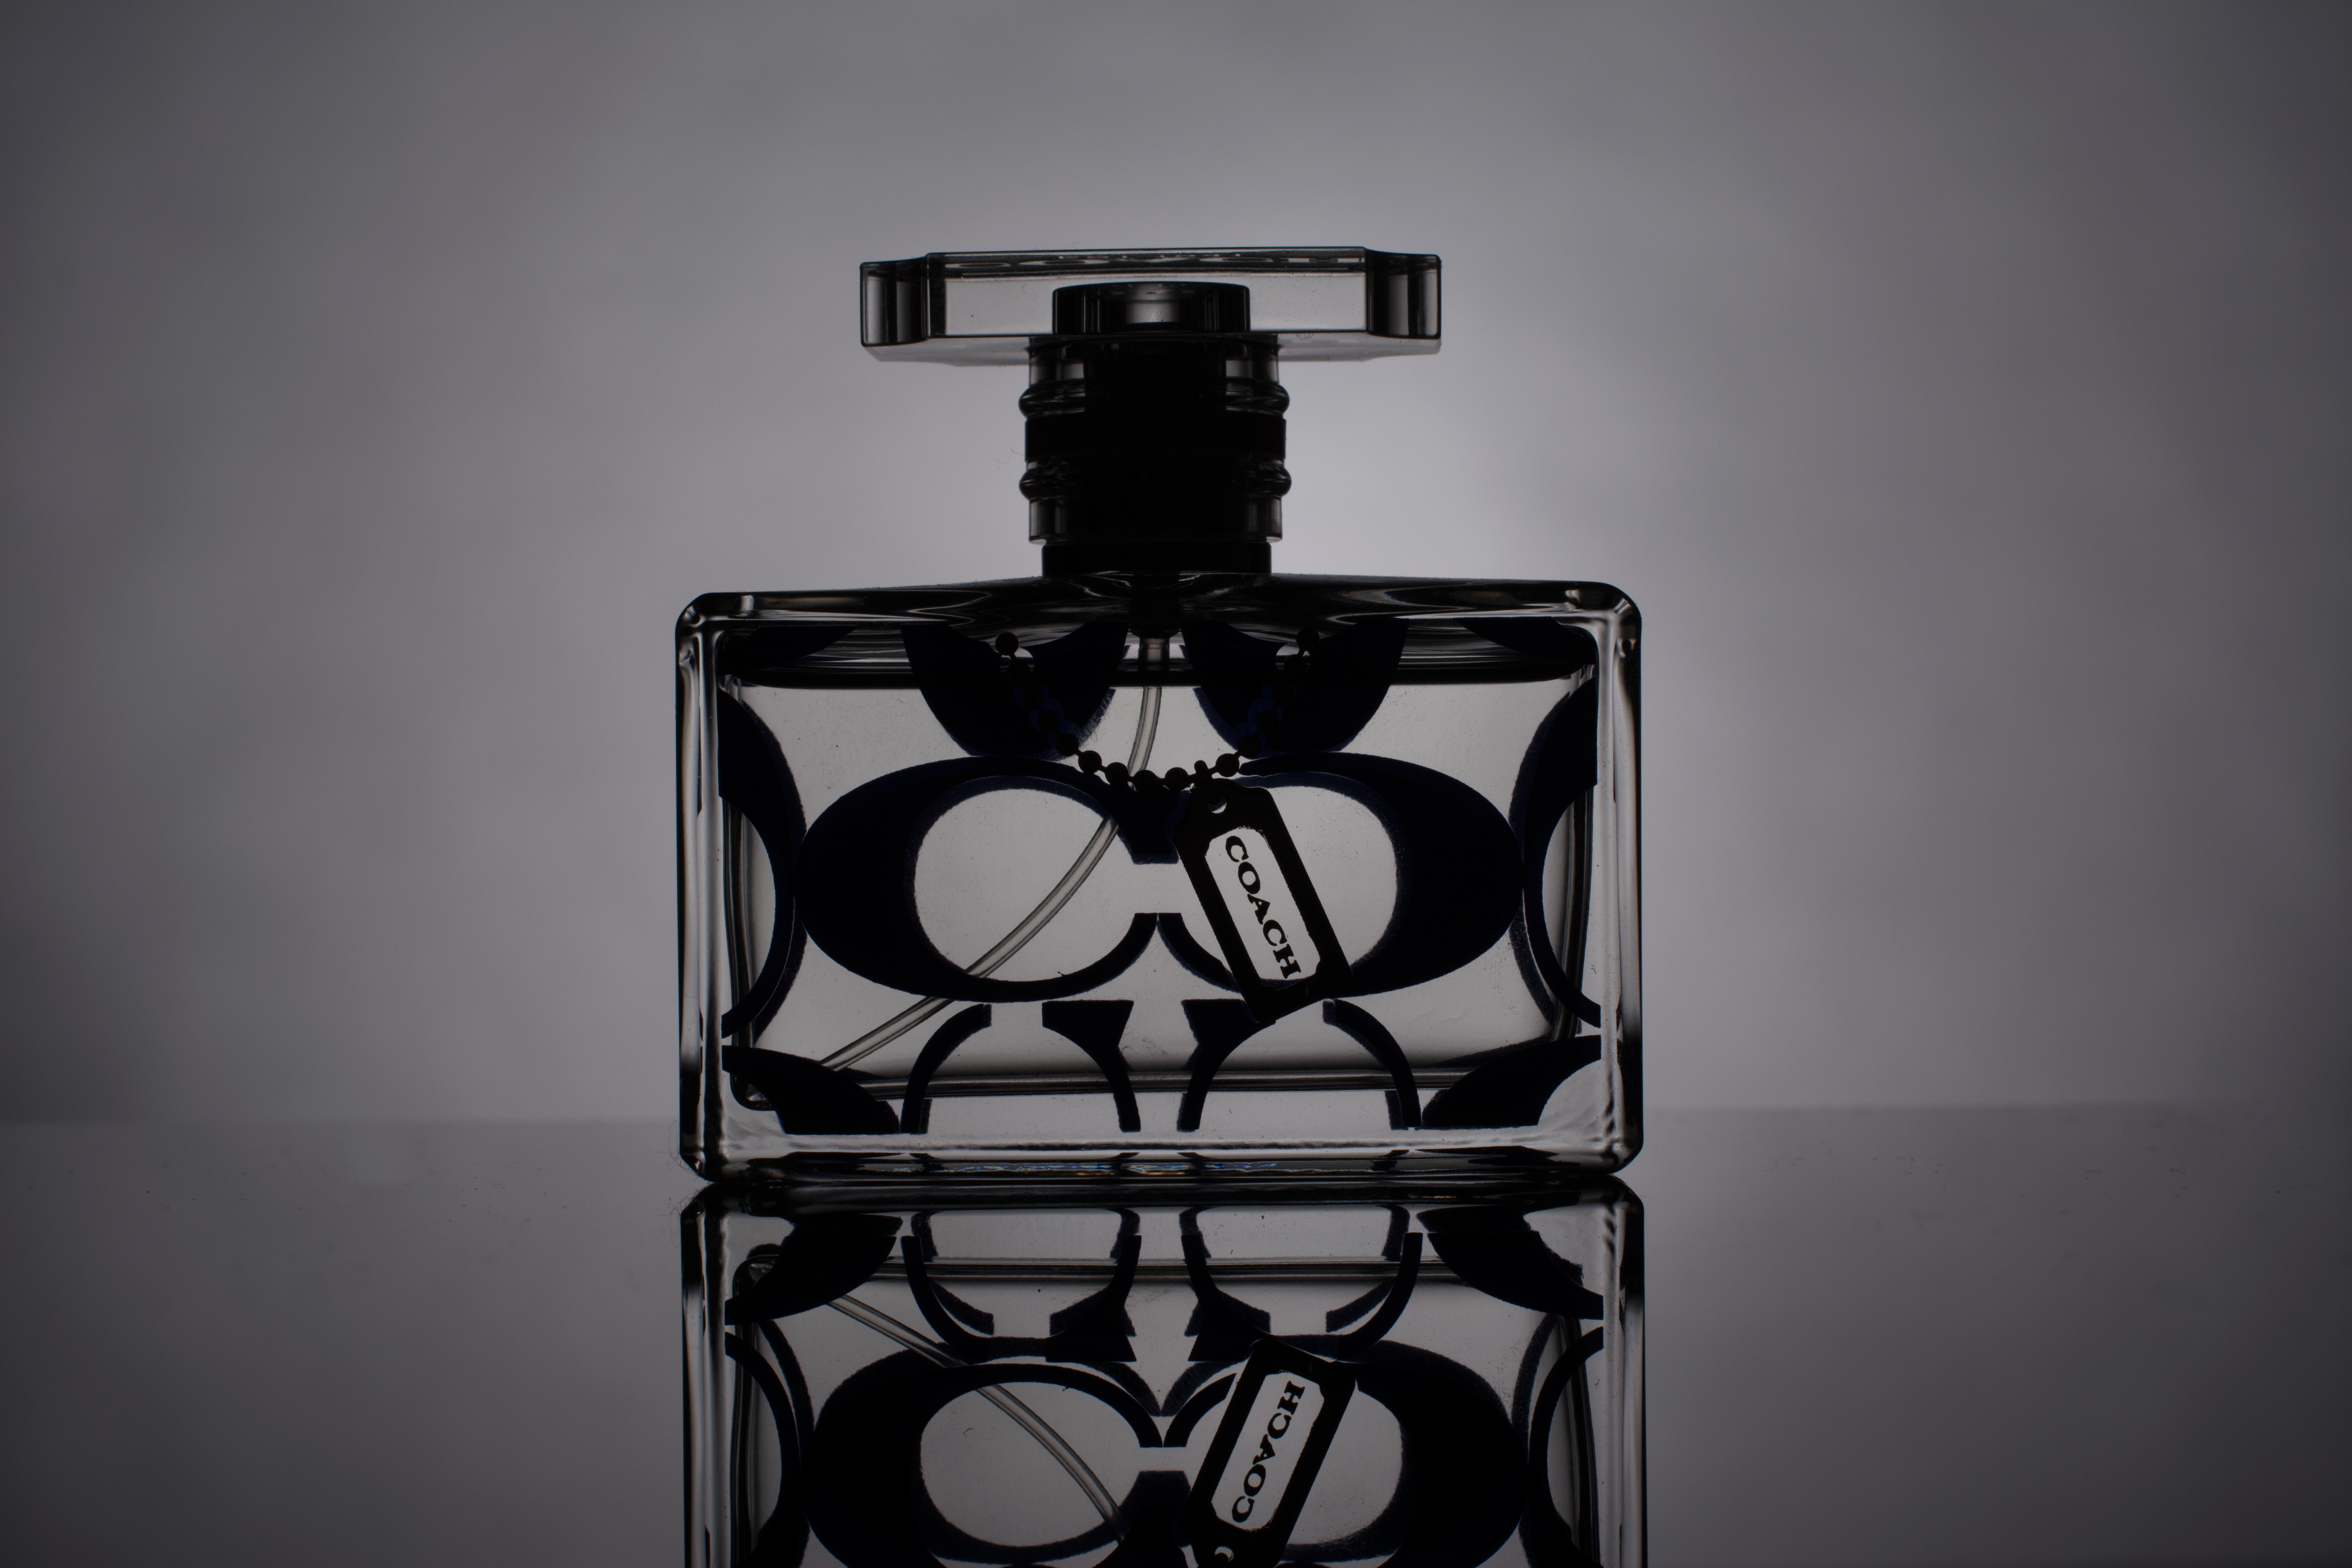
studio, bottle, professional, black, lighting, wine bottle, glass bottle, product, coach, perfume, cosmetics, small business, distilled beverage, drinkware